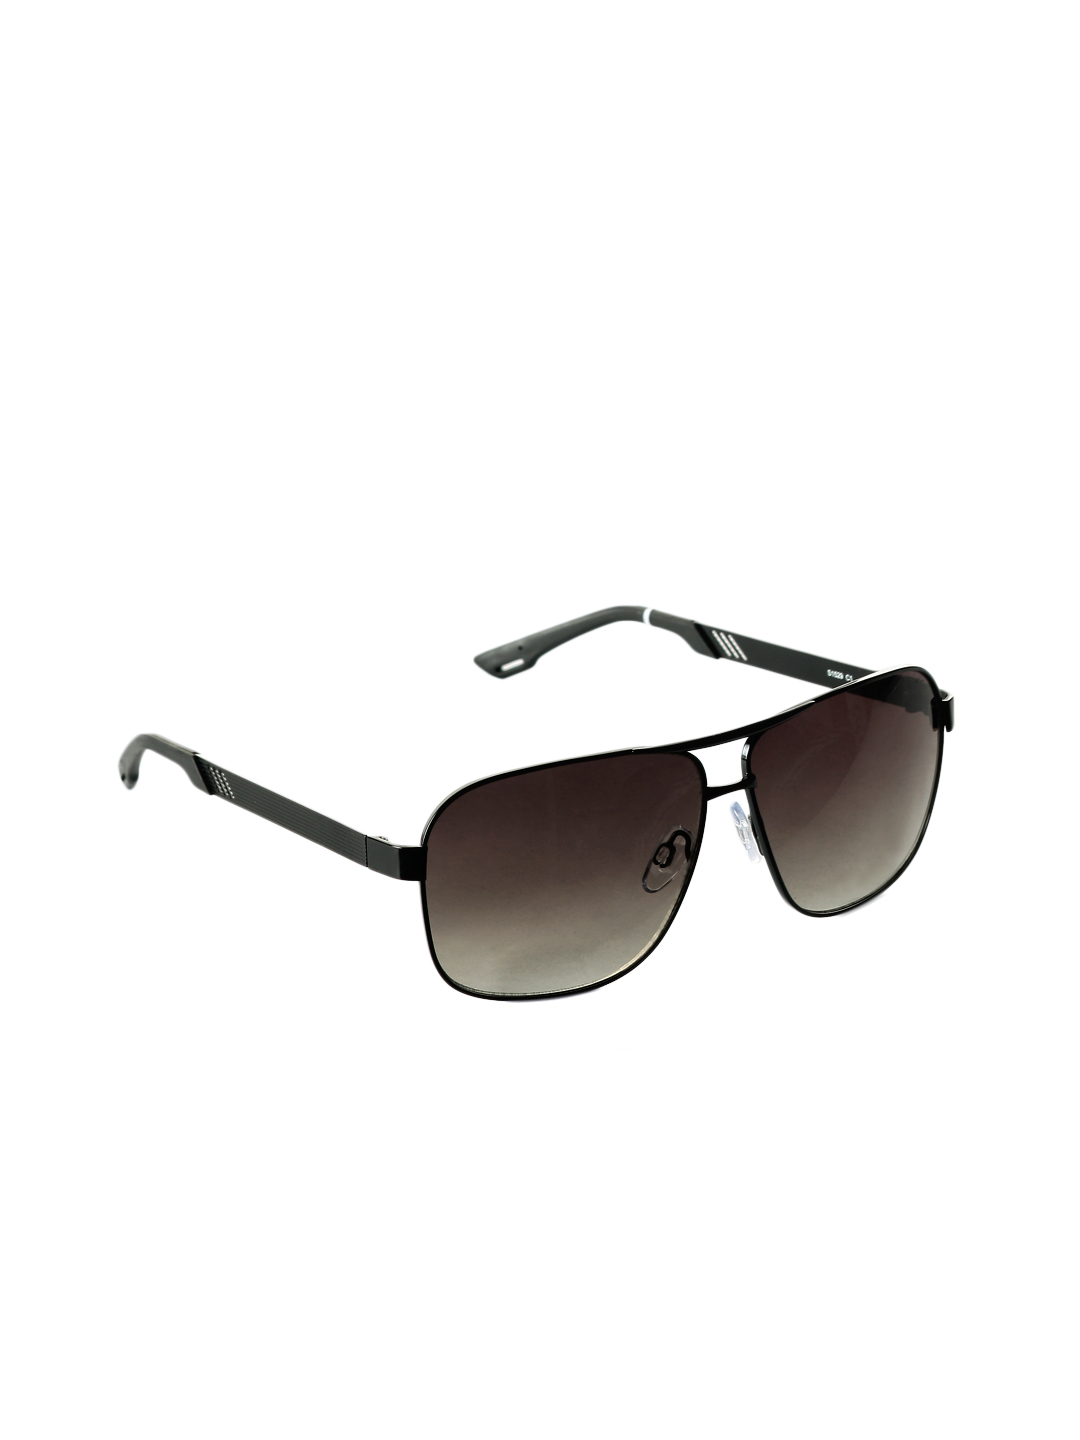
Idee Men Black Sunglasses
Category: Accessories / Eyewear / Sunglasses
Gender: Men
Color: Black
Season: Winter 2016
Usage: Casual